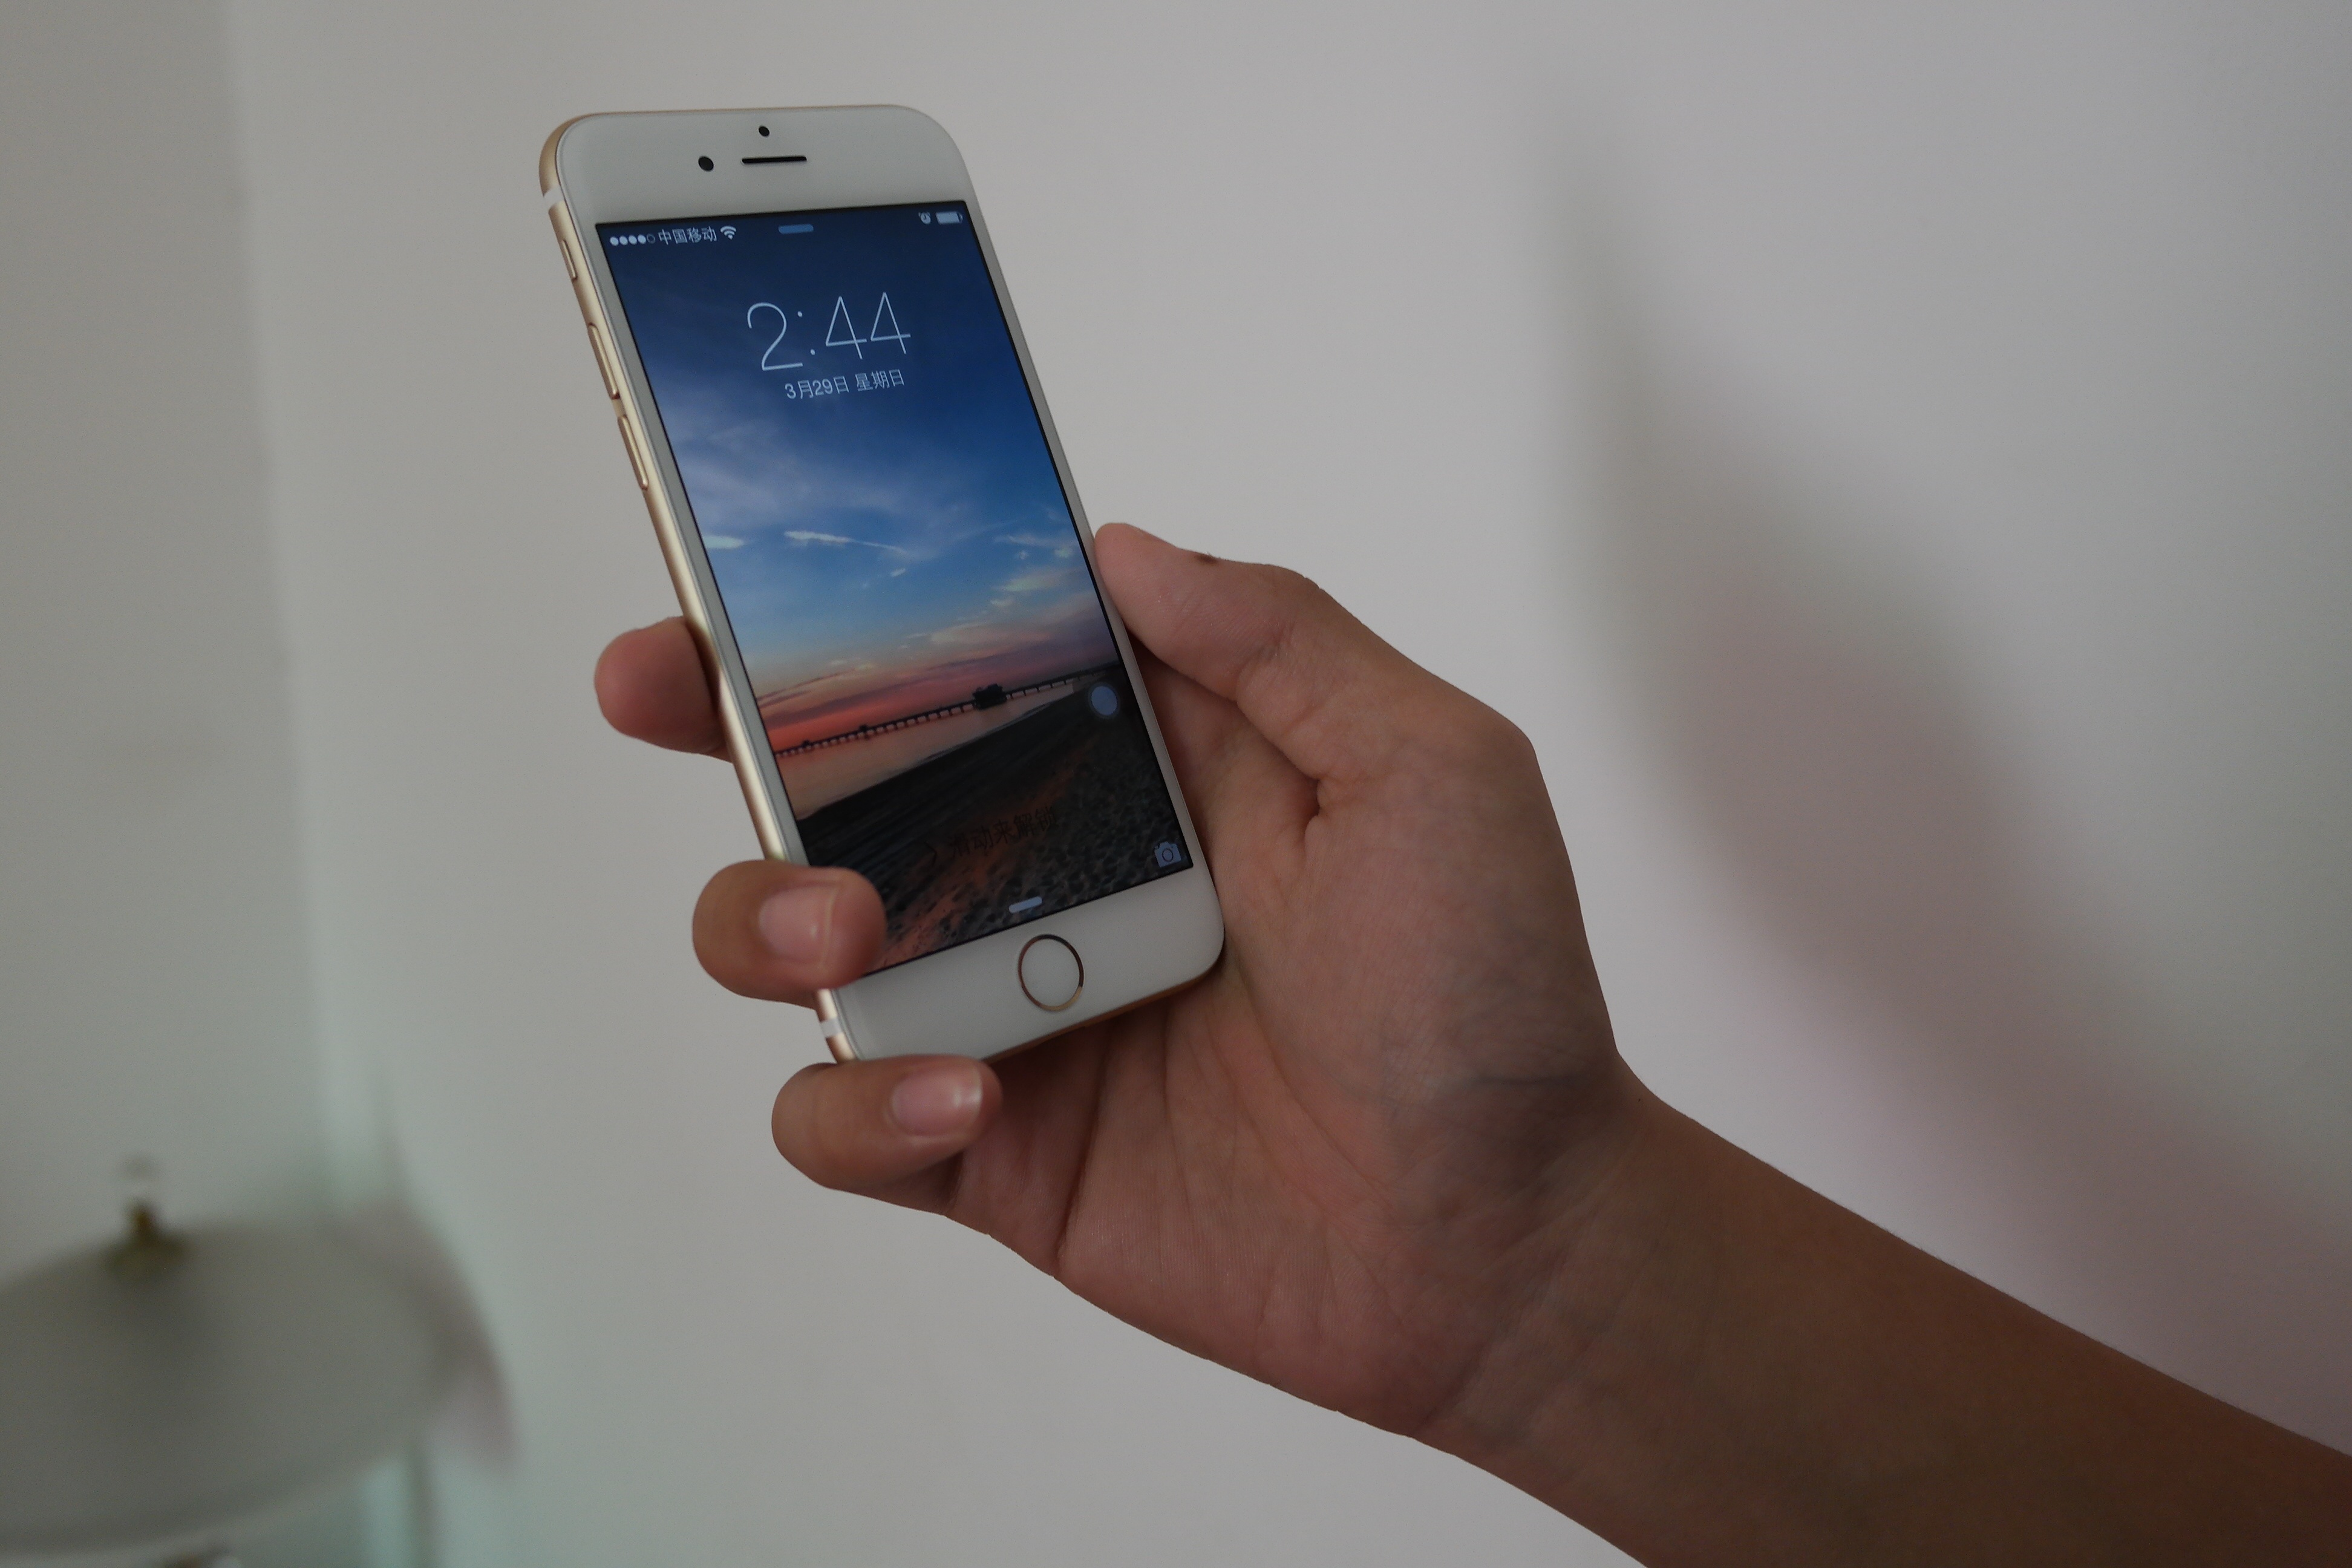
iphone, smartphone, mobile, hand, apple, technology, white, indoor, telephone, gadget, mobile phone, brand, product, digital, iphone6, honeycomb, ios, data, science and technology, portable communications device, communication device